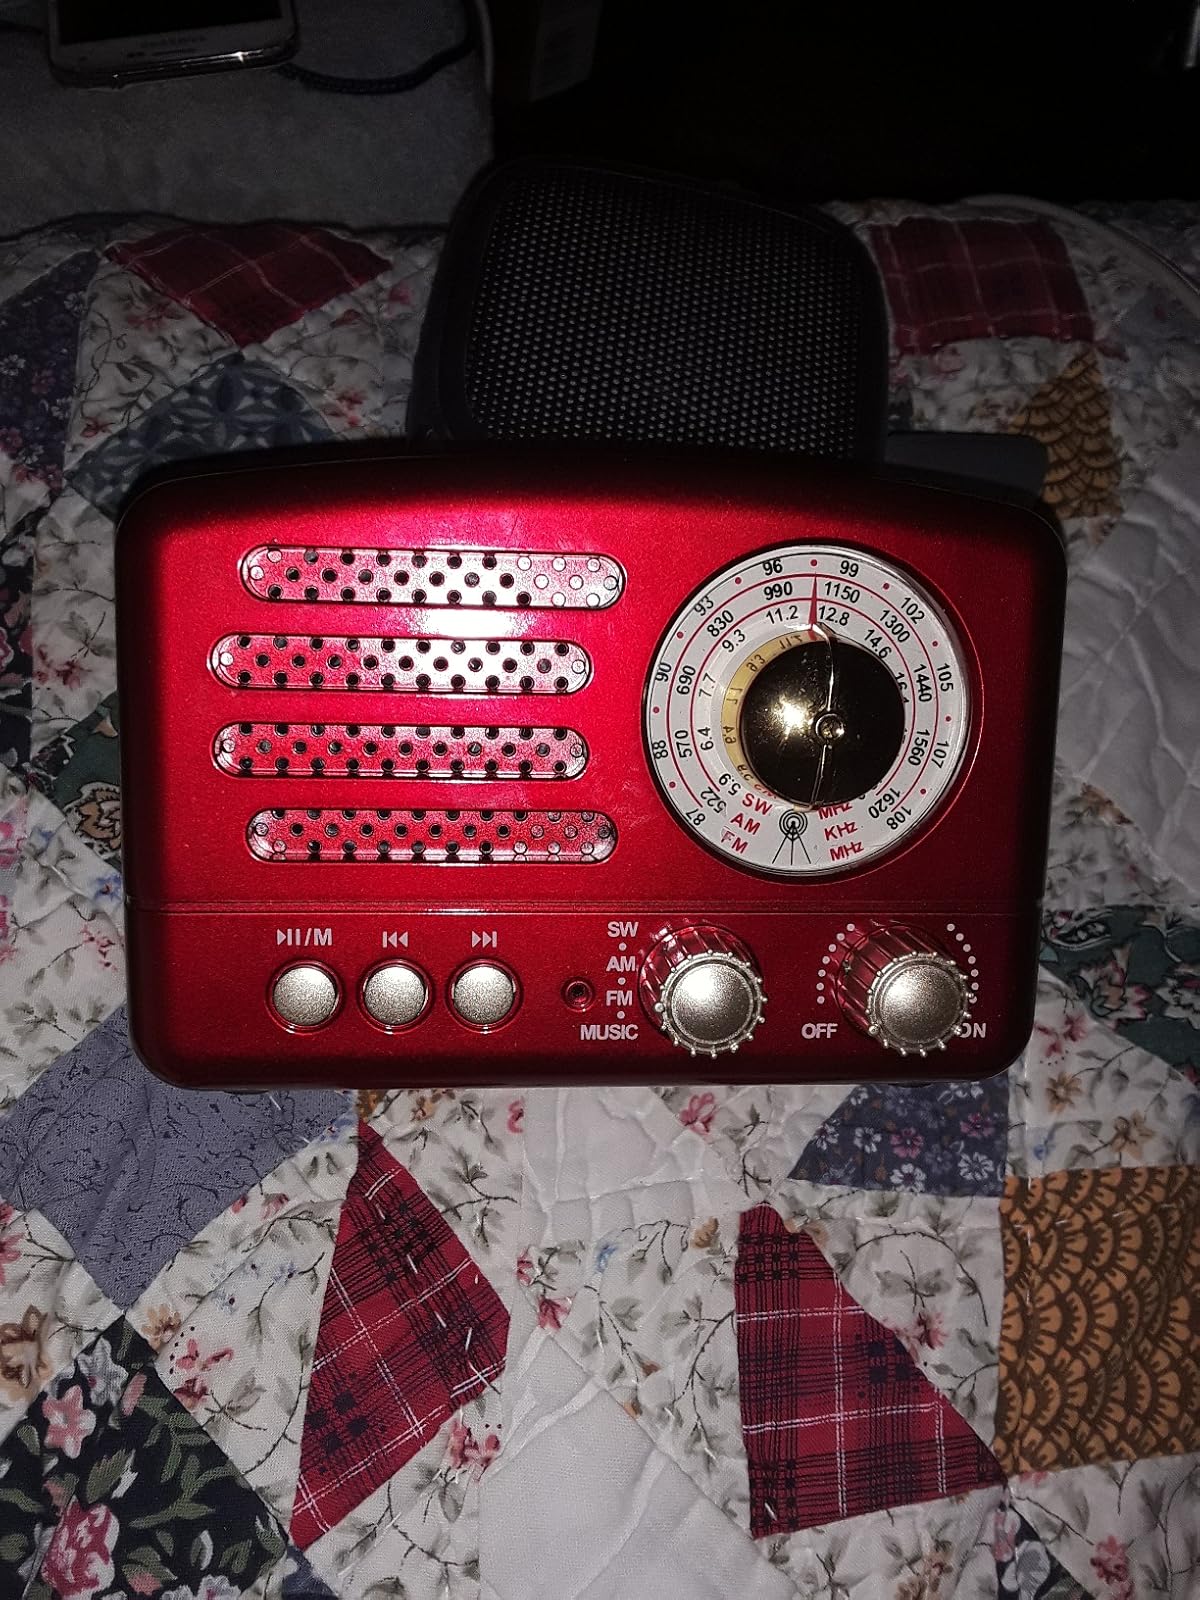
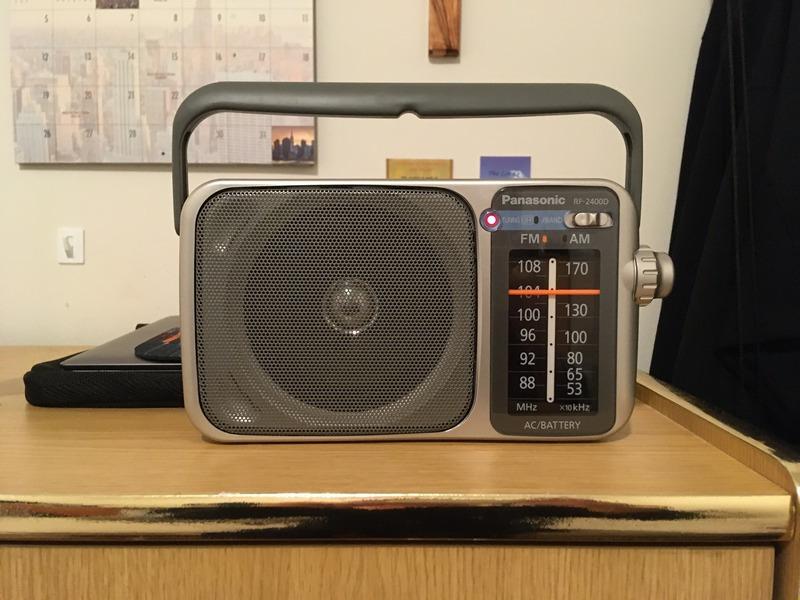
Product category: radio
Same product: no